Jan Heylen

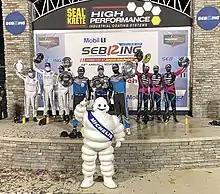
The 2020 Twelve Hours of Sebring podium

Despite the worldwide COVID-19 pandemic and changes to the racing calendar, Heylen's career gained momentum in 2020, where he raced in two full-season efforts and two partial efforts with three different teams. In the Pirelli GT4 America SprintX, where the format involves two drivers sharing a car for a sprint race, he raced again with RS1 alongside Charlie Belluardo. The pair earned four podium finishes at Circuit of the Americas and Indianapolis Motor Speedway. In Michelin Pilot Challenge (formerly Continental Tire SportsCar Challenge), he joined BGB Motorsport with Thomas Collingwood, where the pair had a best-place result of seventh in the 10-race championship. His partnership with Wright Motorsports continued to include three races in the IMSA WeatherTech SportsCar Championship and three in the GT World Challenge America Pro/Am Championship. In IMSA, Heylen joined Ryan Hardwick and Porsche Factory driver Patrick Long for three endurance events, earning a third-place finish at Road Atlanta, and the team's first IMSA victory at the 12 Hours of Sebring. Standing in for full-season driver Max Root, Heylen joined Wright driver Fred Poordad for the Circuit of the Americas doubleheader, bringing the No. 20 Porsche 911 GT3 R to two podium finishes. At the season finale event of the Intercontinental GT Challenge's Indianapolis 8 Hour, he joined Poordad and Root, securing victory in the silver class.